List of Philippine television ratings for 2008

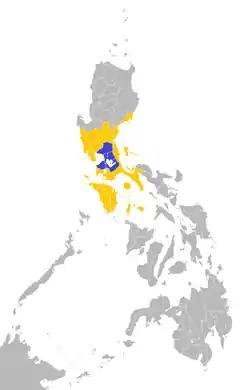
Location of Mega Manila within the Philippines: Blue for AGB Nielsen.

Note that the National Urban Television Audience Measurement (NUTAM) does not represent the entire Philippines but only urban areas; NUTAM markets comprise 39% of the entire country. The Mega Manila market comprises 52% of the NUTAM market.